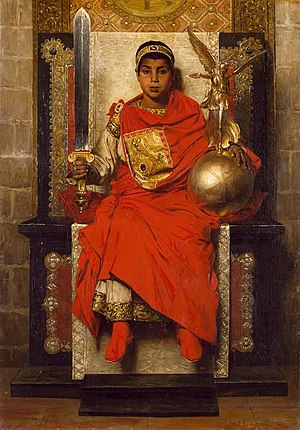
Konstantin 3. (Vestromerske rige)
I 1880 udførte den franske maler Jean-Paul Laurens dette billede af den unge kejser Honorius. Billedet har sin egen ironi i det faktum, at kejseren er vist med rigets magtsymboler, skønt han ikke havde nogen reel magt.
Flavius Claudius Constantinus, kendt som Konstantin 3., var en romersk general, der i 407 i Britannien blev udråbt til Vestromersk kejser. Samme år tog han sine tropper med til Gallien, og i 409 blev han anerkendt som medkejser af kejser Honorius. Efter en serie nederlag måtte han overgive sig i 411, og han blev henrettet kort efter.